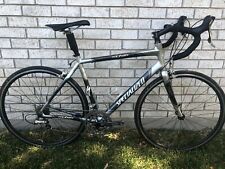
Vehicle type: Bikes